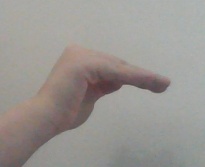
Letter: haa